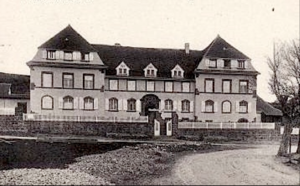
Wasselonne. Le nouvel יôpital cantonal vers 1920
Wasselonne [vaslɔn] est une commune française, ancien chef-lieu de canton, désormais rattachée au Canton de Saverne dans le département du Bas-Rhin, en région Grand Est.